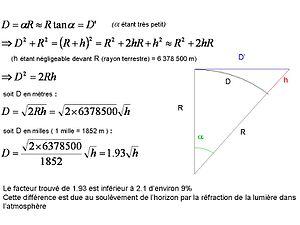
L’horizon physique est un concept géométrique de limitation de la perception qui recouvre plusieurs phénomènes physiques.